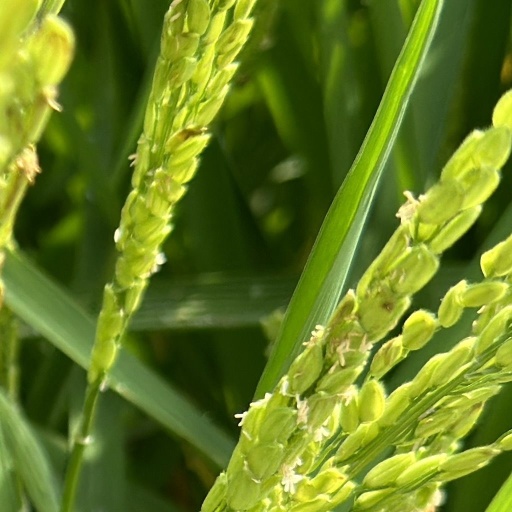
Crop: rice